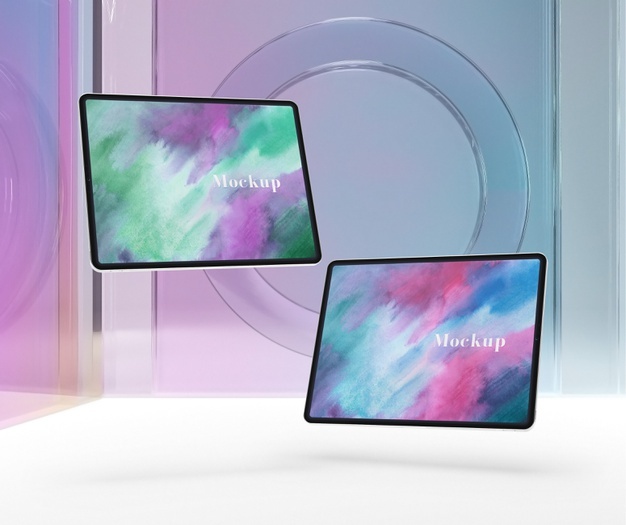
Free Transparent Glass With Tablet Device Collection Psd
Because of these highly talented designers, we're able to feature this best free transparent glass with tablet device collection psd, powerfully captivating, head turning and attention grabbing mockup that is perfect for any design project. Applications Supported Adobe Photoshop File Types PSD License Free to Use (see source for details) Source Freepik Free Download
Brand: Freepik
Category: Software > Digital Goods & Currency > Document Templates